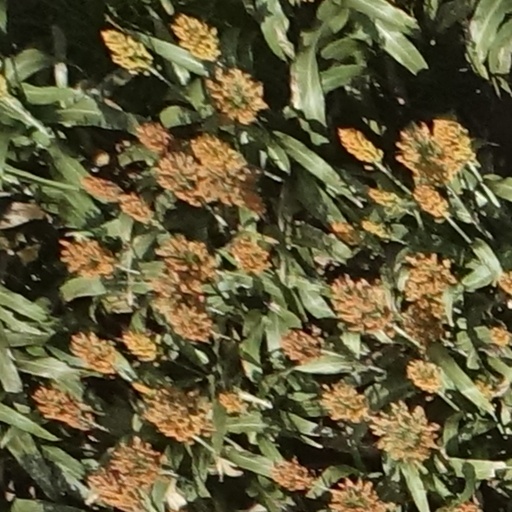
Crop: sorghum